Social in the City

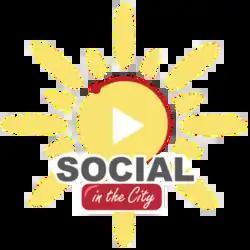

Social in the City (often styled as SitC), formerly Summer in the City, is an annual three-day multi-genre online video event held in London, dedicated to content creators and community from a range of social media platforms such as YouTube, Twitch, TikTok and Instagram.